Infanta Pilar, Duchess of Badajoz

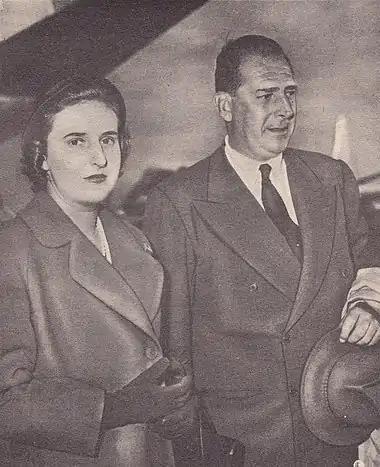
Pilar with her father in 1957

Infanta Pilar was the firstborn daughter of Juan de Borbón y Battenberg and María de las Mercedes de Borbón y Orleans, Counts of Barcelona, she was born in Ville Saint Blaise, home of the counts of Barcelona in Cannes (Alpes-Maritimes, France), on 30 July 1936. She was baptized in Cannes, in the church of Rins, with the name of "María del Pilar Alfonsa Juana Victoria Luisa Ignacia de Todos los Santos de Borbón y Borbón". Her godparents were her paternal grandfather, King Alfonso XIII and her maternal grandmother the Princess Louise of Orléans, although Alfonso XIII acted by delegation as he did not want to meet his wife Queen Victoria Eugenia. From her birth, as the daughter of the heir to the Crown of Spain she was given the title of Infanta of Spain with treatment of Royal Highness. However, the official recognition of that title came when her brother was already King of Spain.